Hunting in Russia

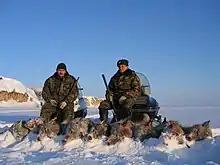
Carcasses of hunted wolves in Kamyshinsky District, Volgograd Oblast, Russia.

Wolves were hunted in both Czarist and Soviet Russia with borzoi by landowners and Cossacks. Covers were drawn by sending mounted men through a wood with a number of dogs of various breeds, including deerhounds, staghounds and Siberian wolfhounds, as well as smaller greyhounds and foxhounds, as they made more noise than borzoi. A beater, holding up to six dogs by leash, would enter a wooded area where wolves would have been previously sighted. Other hunters on horseback would select a place in the open where the wolf or wolves may break. Each hunter held one or two borzois, which would be slipped the moment the wolf takes flight. Once the beater sighted a wolf, he would shout "Loup! Loup! Loup!" and slip the dogs. Thea idea was to trap the wolf between the pursuing dogs and the hunters on horseback outside the wood. The borzois would pursue the wolf along with the horsemen and yapping curs. Once the wolf was caught by the borzois, the foremost rider would dismount and quickly dispatch the wolf with a knife. Occasionally, wolves are captured alive in order to better train borzoi pups.